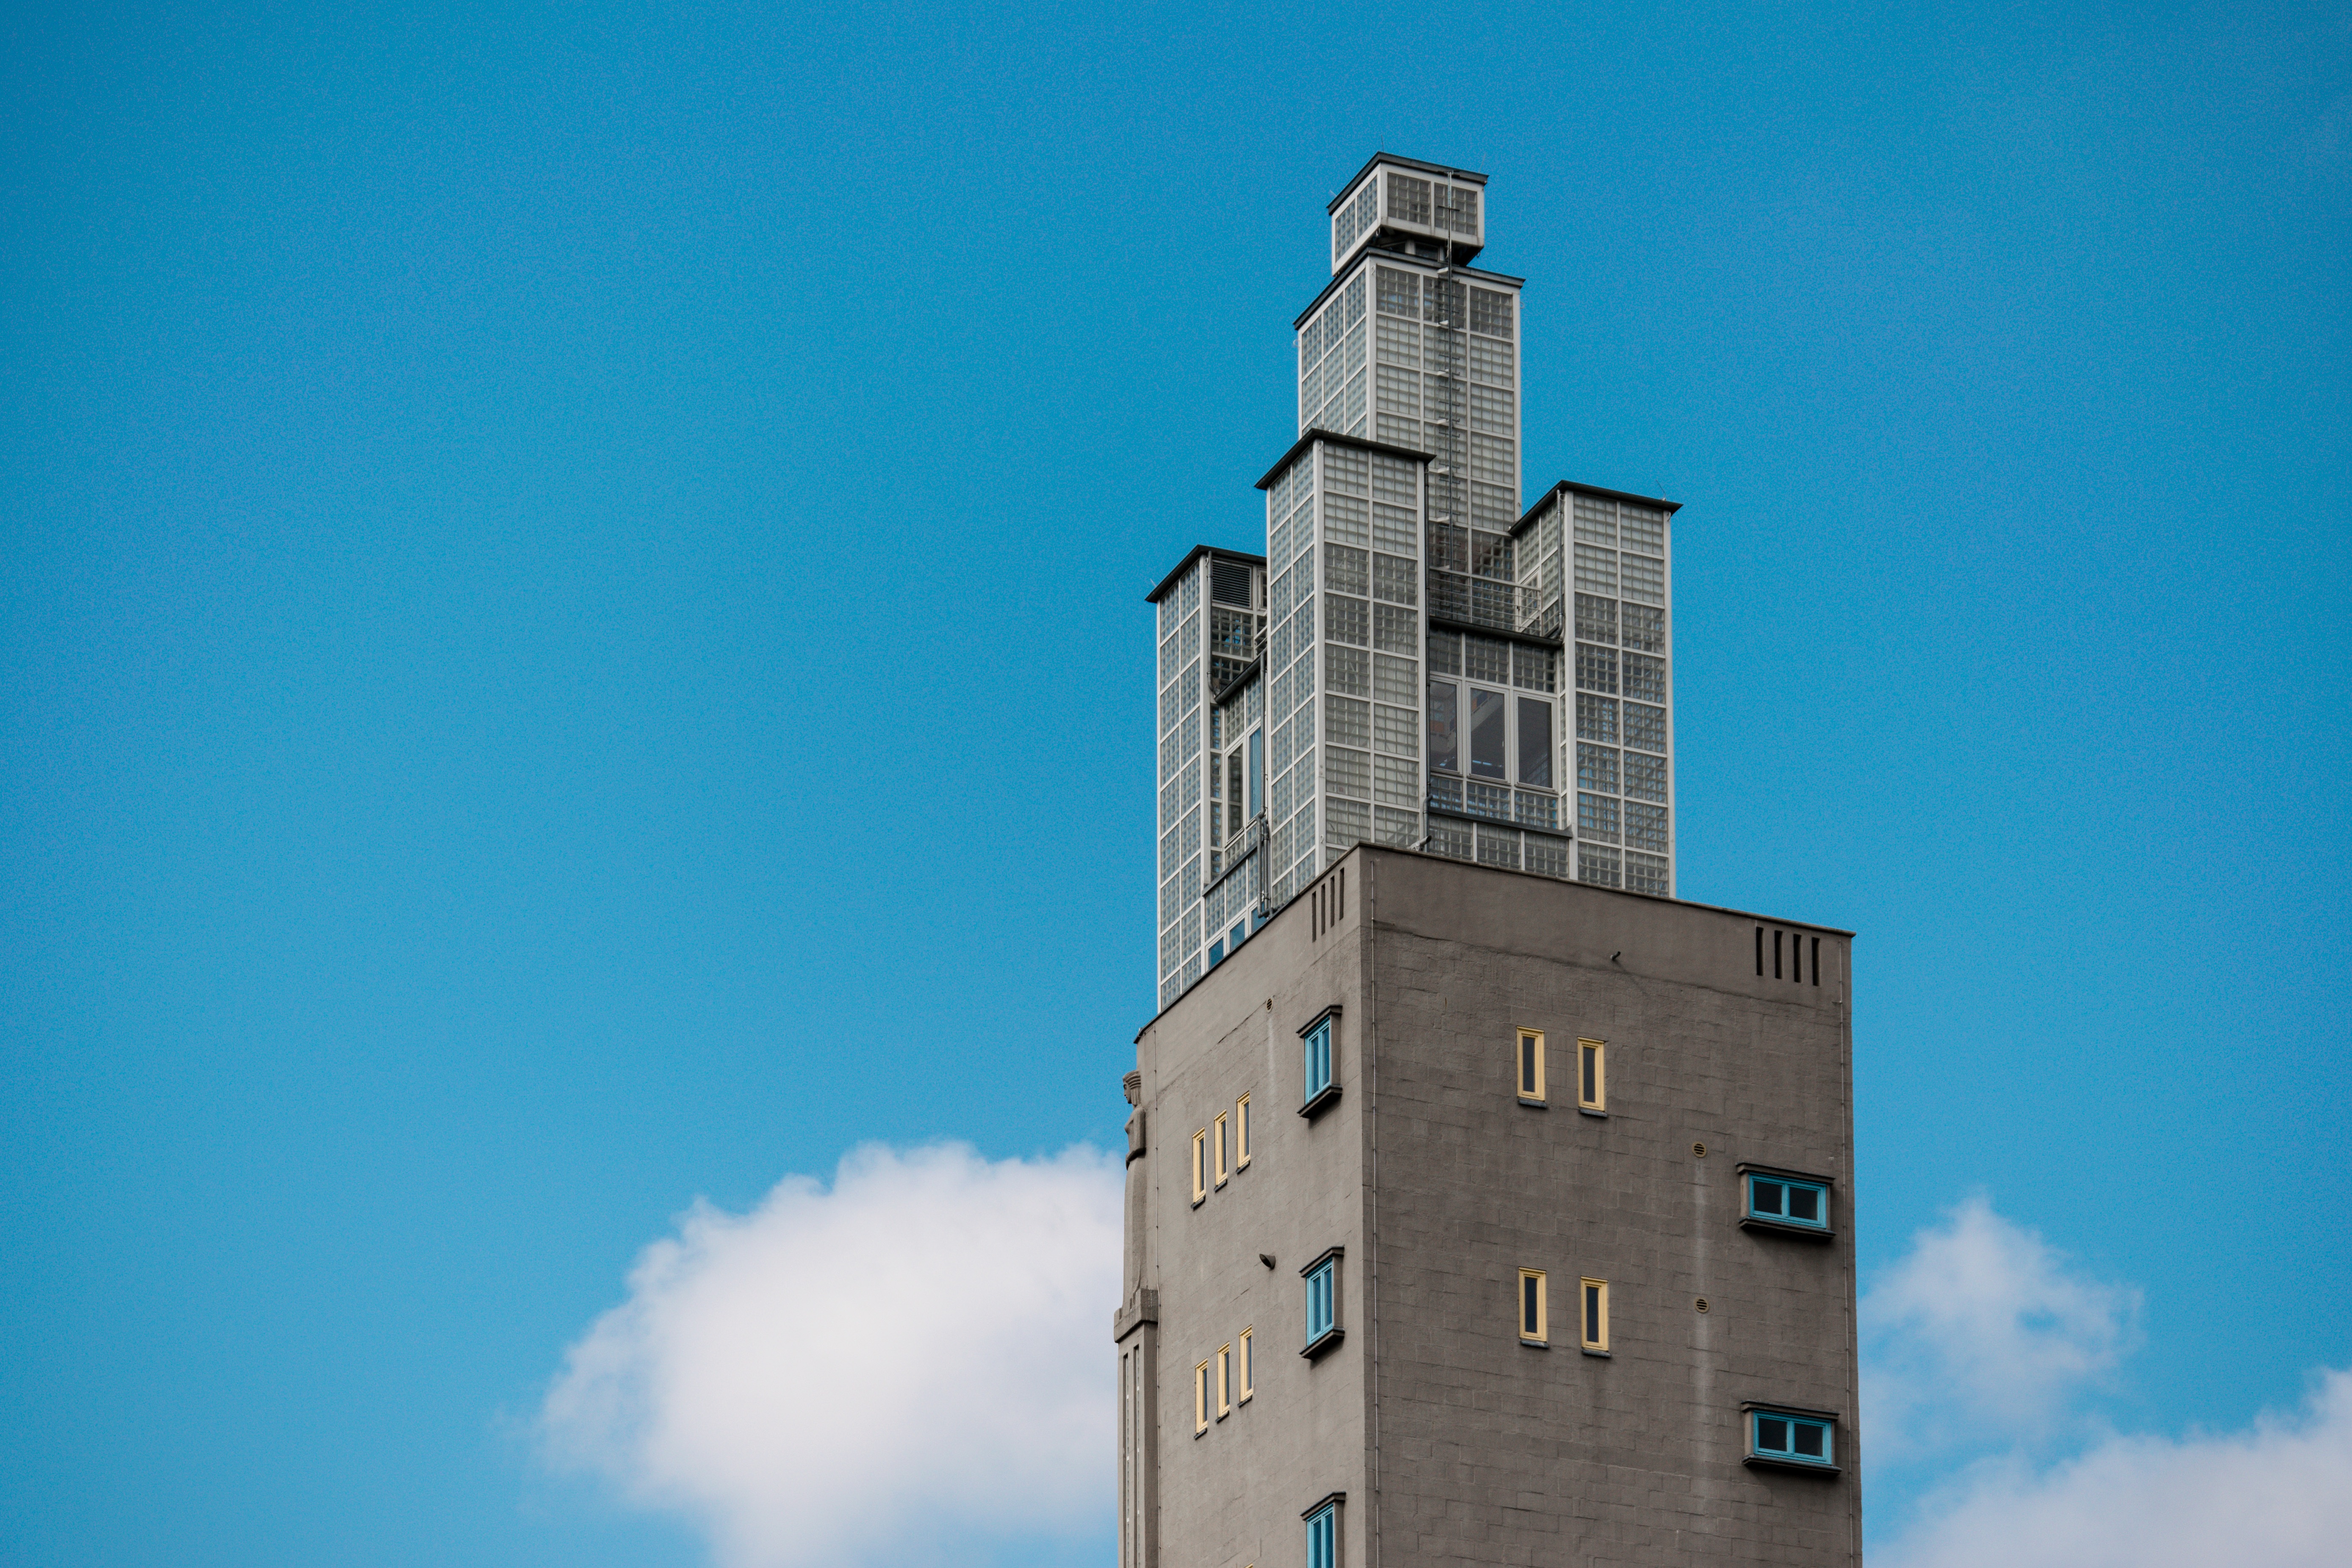
architecture, sky, building, skyscraper, urban, reflection, tower, landmark, blue, tower block, bell tower, steeple, control tower, atmosphere of earth